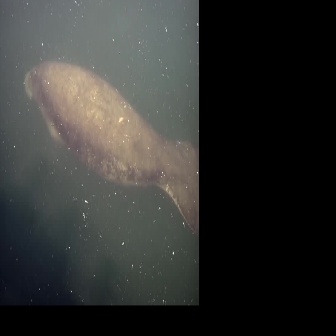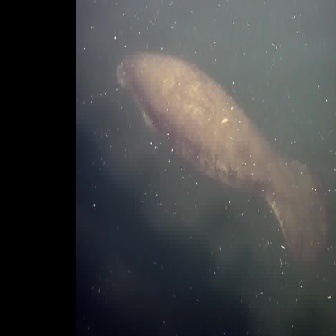
  Please identify the target specified by the bounding box [24,60,198,235] in the first image and locate it in the second image. Return the coordinates in [x_min,y_min,x_max,y_max] format.
Answer: [116,51,333,268]